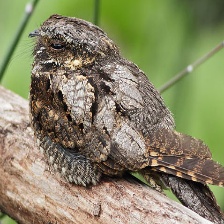
Species: EASTERN WIP POOR WILL
Scientific name: ANTROSTOMUS VOCIFERUS